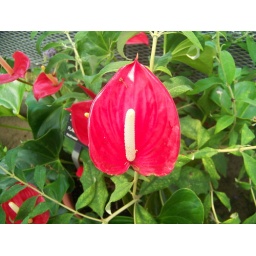
A flower in a Butterfly house